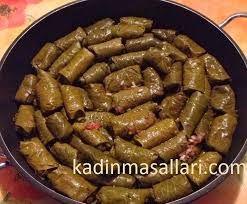
Yemek: yaprak_sarma